Dragiša Blagojević

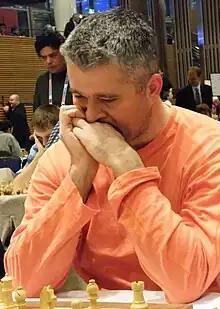
Dragiša Blagojević in 2008

Dragiša Blagojević (born 1 January 1966) is a Montenegrin chess player who holds the title of Grandmaster (GM) (2004), six-times Montenegrin Chess Championship winner (2000, 2002, 2003, 2005, 2007, 2009), Chess Olympiad individual gold medal winner (2008).